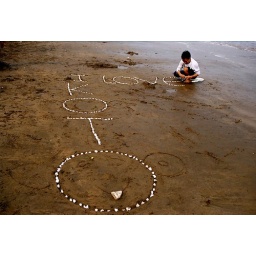
A young trainee spells out 'I love KOTO' in the sand on the KOTO field trip